Srettha Thavisin

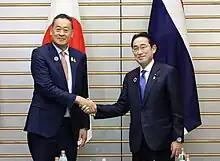
Srettha with Prime Minister of Japan, Fumio Kishida in 2023

In November, 2022, Srettha announced his intention to join the Pheu Thai Party. During the 2023 Thai general elections, he was named one of the party's three prime ministerial candidates on 5 April 2023. Throughout the campaign, polls frequently showed him trailing behind Paetongtarn in the race for the preferred prime ministerial choice.